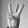
ASL letter: W